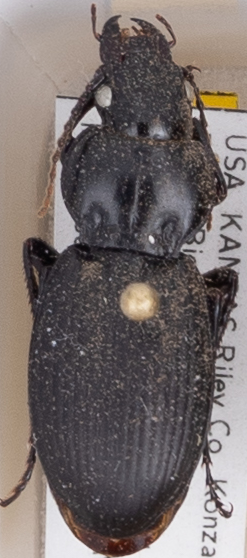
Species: Cyclotrachelus sodalis colossus
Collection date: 2022-06-20
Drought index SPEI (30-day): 0.484
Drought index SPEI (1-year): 0.058
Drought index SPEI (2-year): -0.06